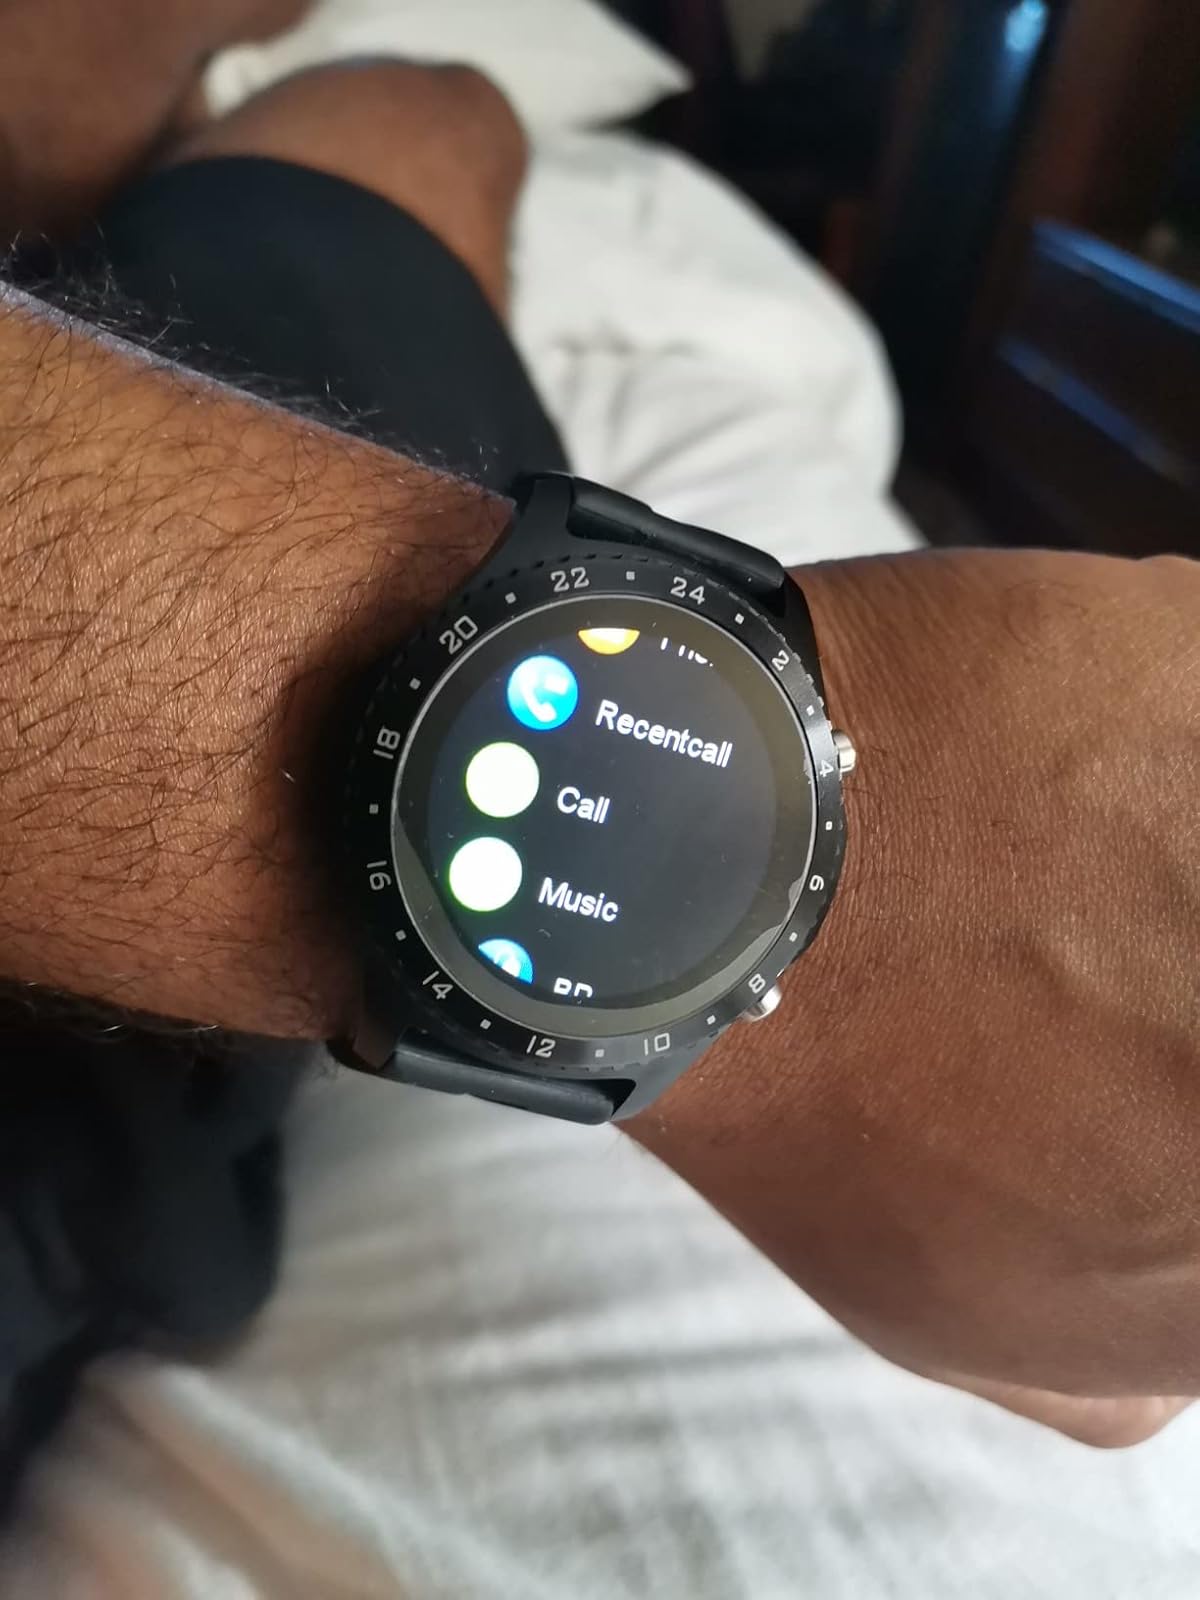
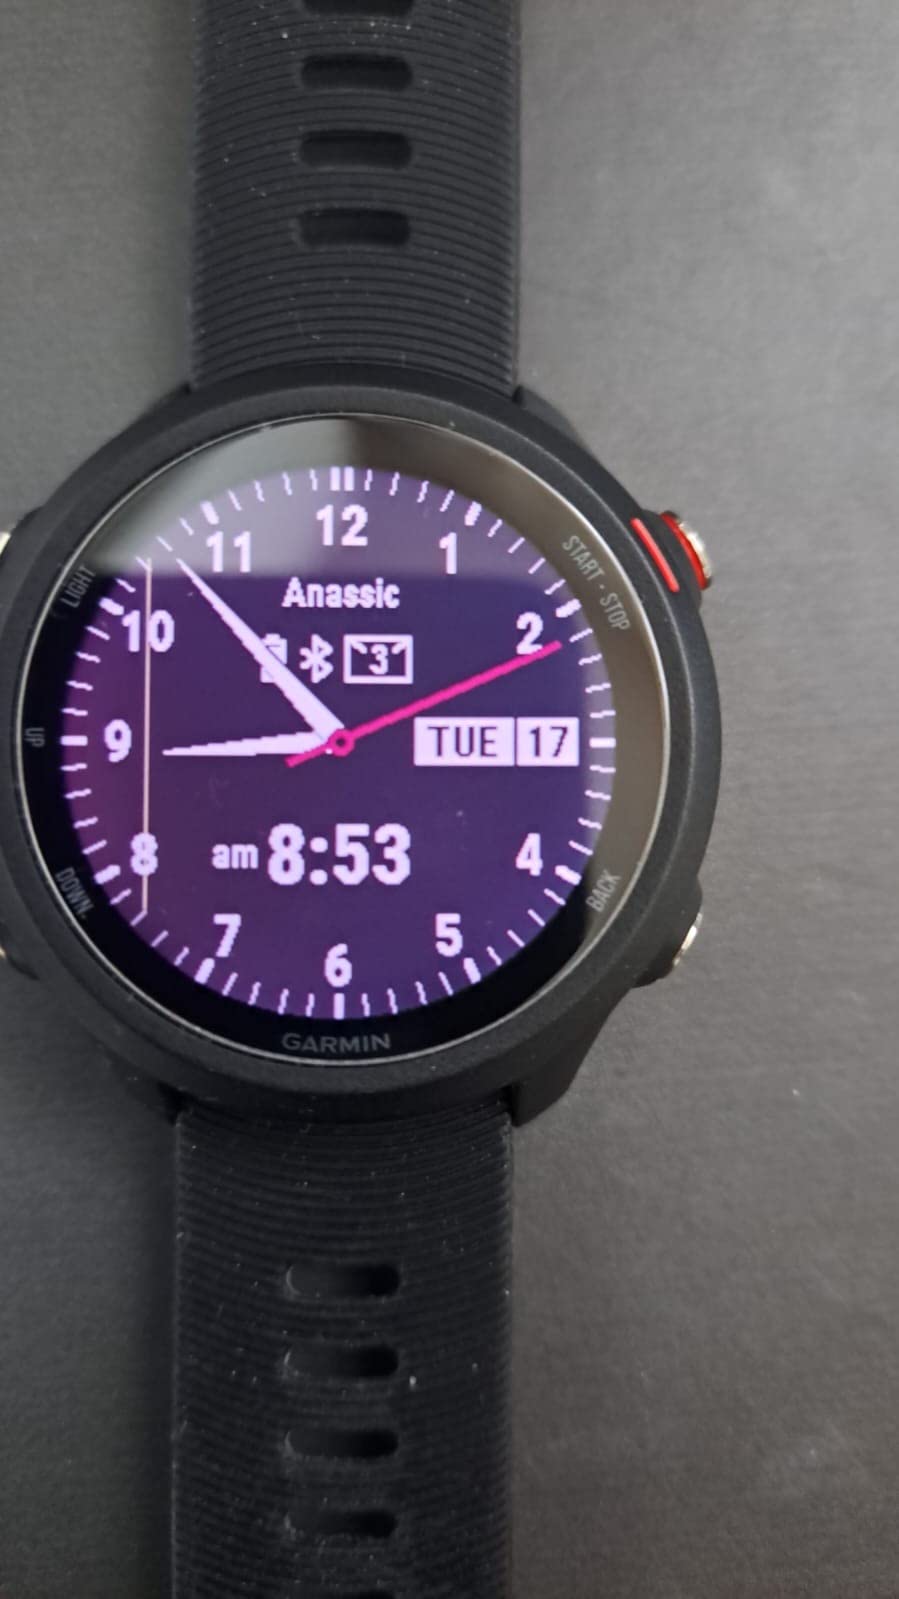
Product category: smartwatch
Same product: no